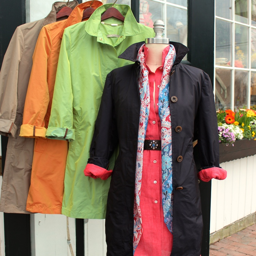
all - weather trench style coats in lustrous colors ... khaki , orange , green , and navy .